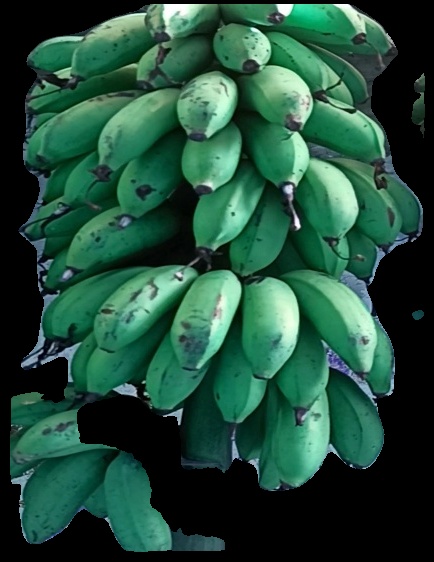
Variety: rasbale
Grade: grade2